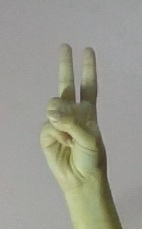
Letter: taa